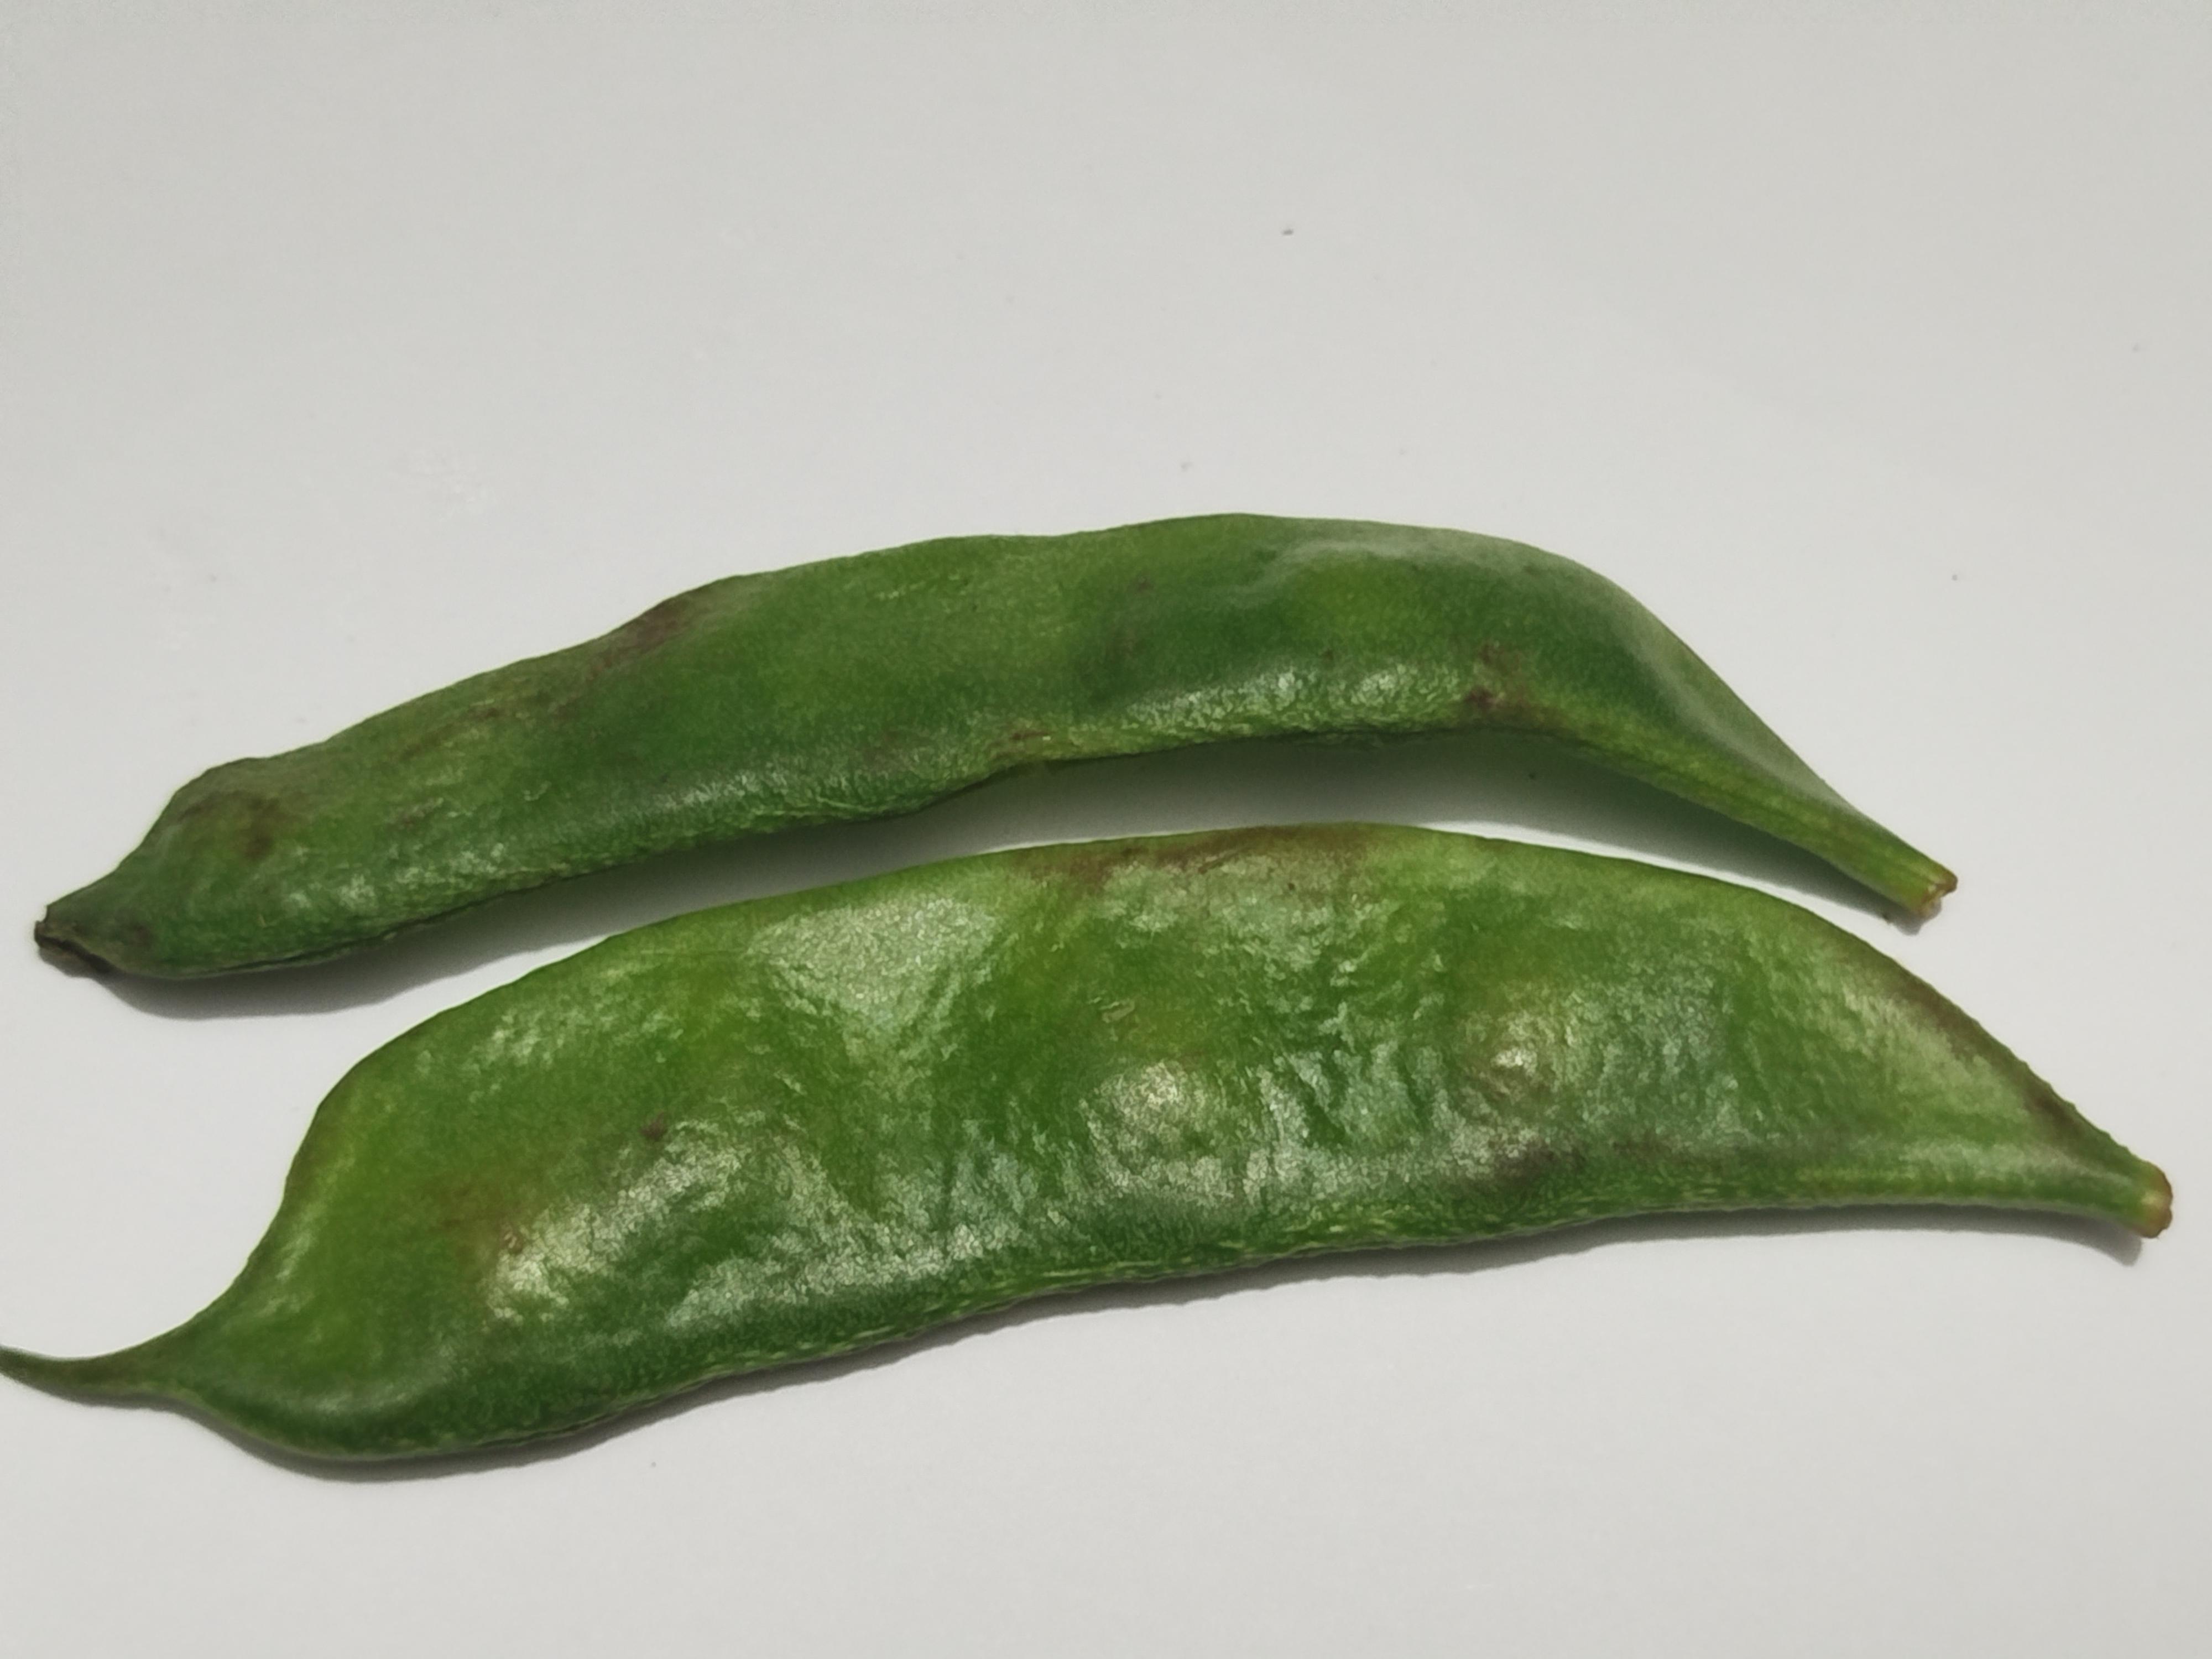
Label: Bean